Federal impeachment trial in the United States

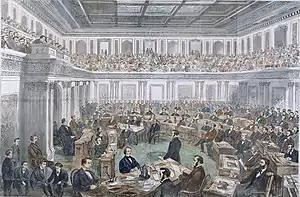
Illustration of the Senate Chamber during the 1868 impeachment trial of Andrew Johnson

The United States House of Representatives appoints impeachment managers, a committee of members of the House who, together, act as the prosecutors in the impeachment trial.